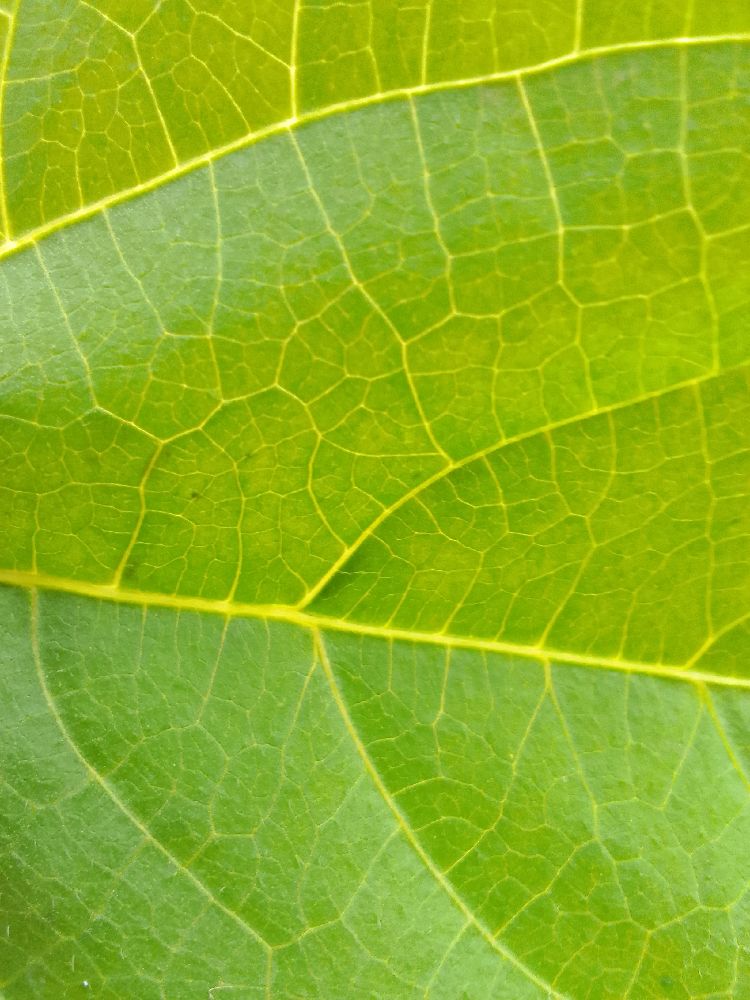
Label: healthy